Bounnhang Vorachit

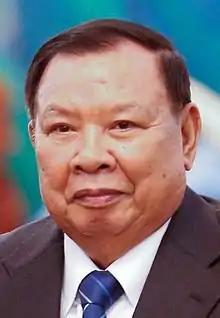
Vorachit in 2016

Bounnhang Vorachit (born 15 August 1937) is a Laotian politician. He was previously General Secretary of the Lao People's Revolutionary Party and President of Laos from 2016 to 2021.